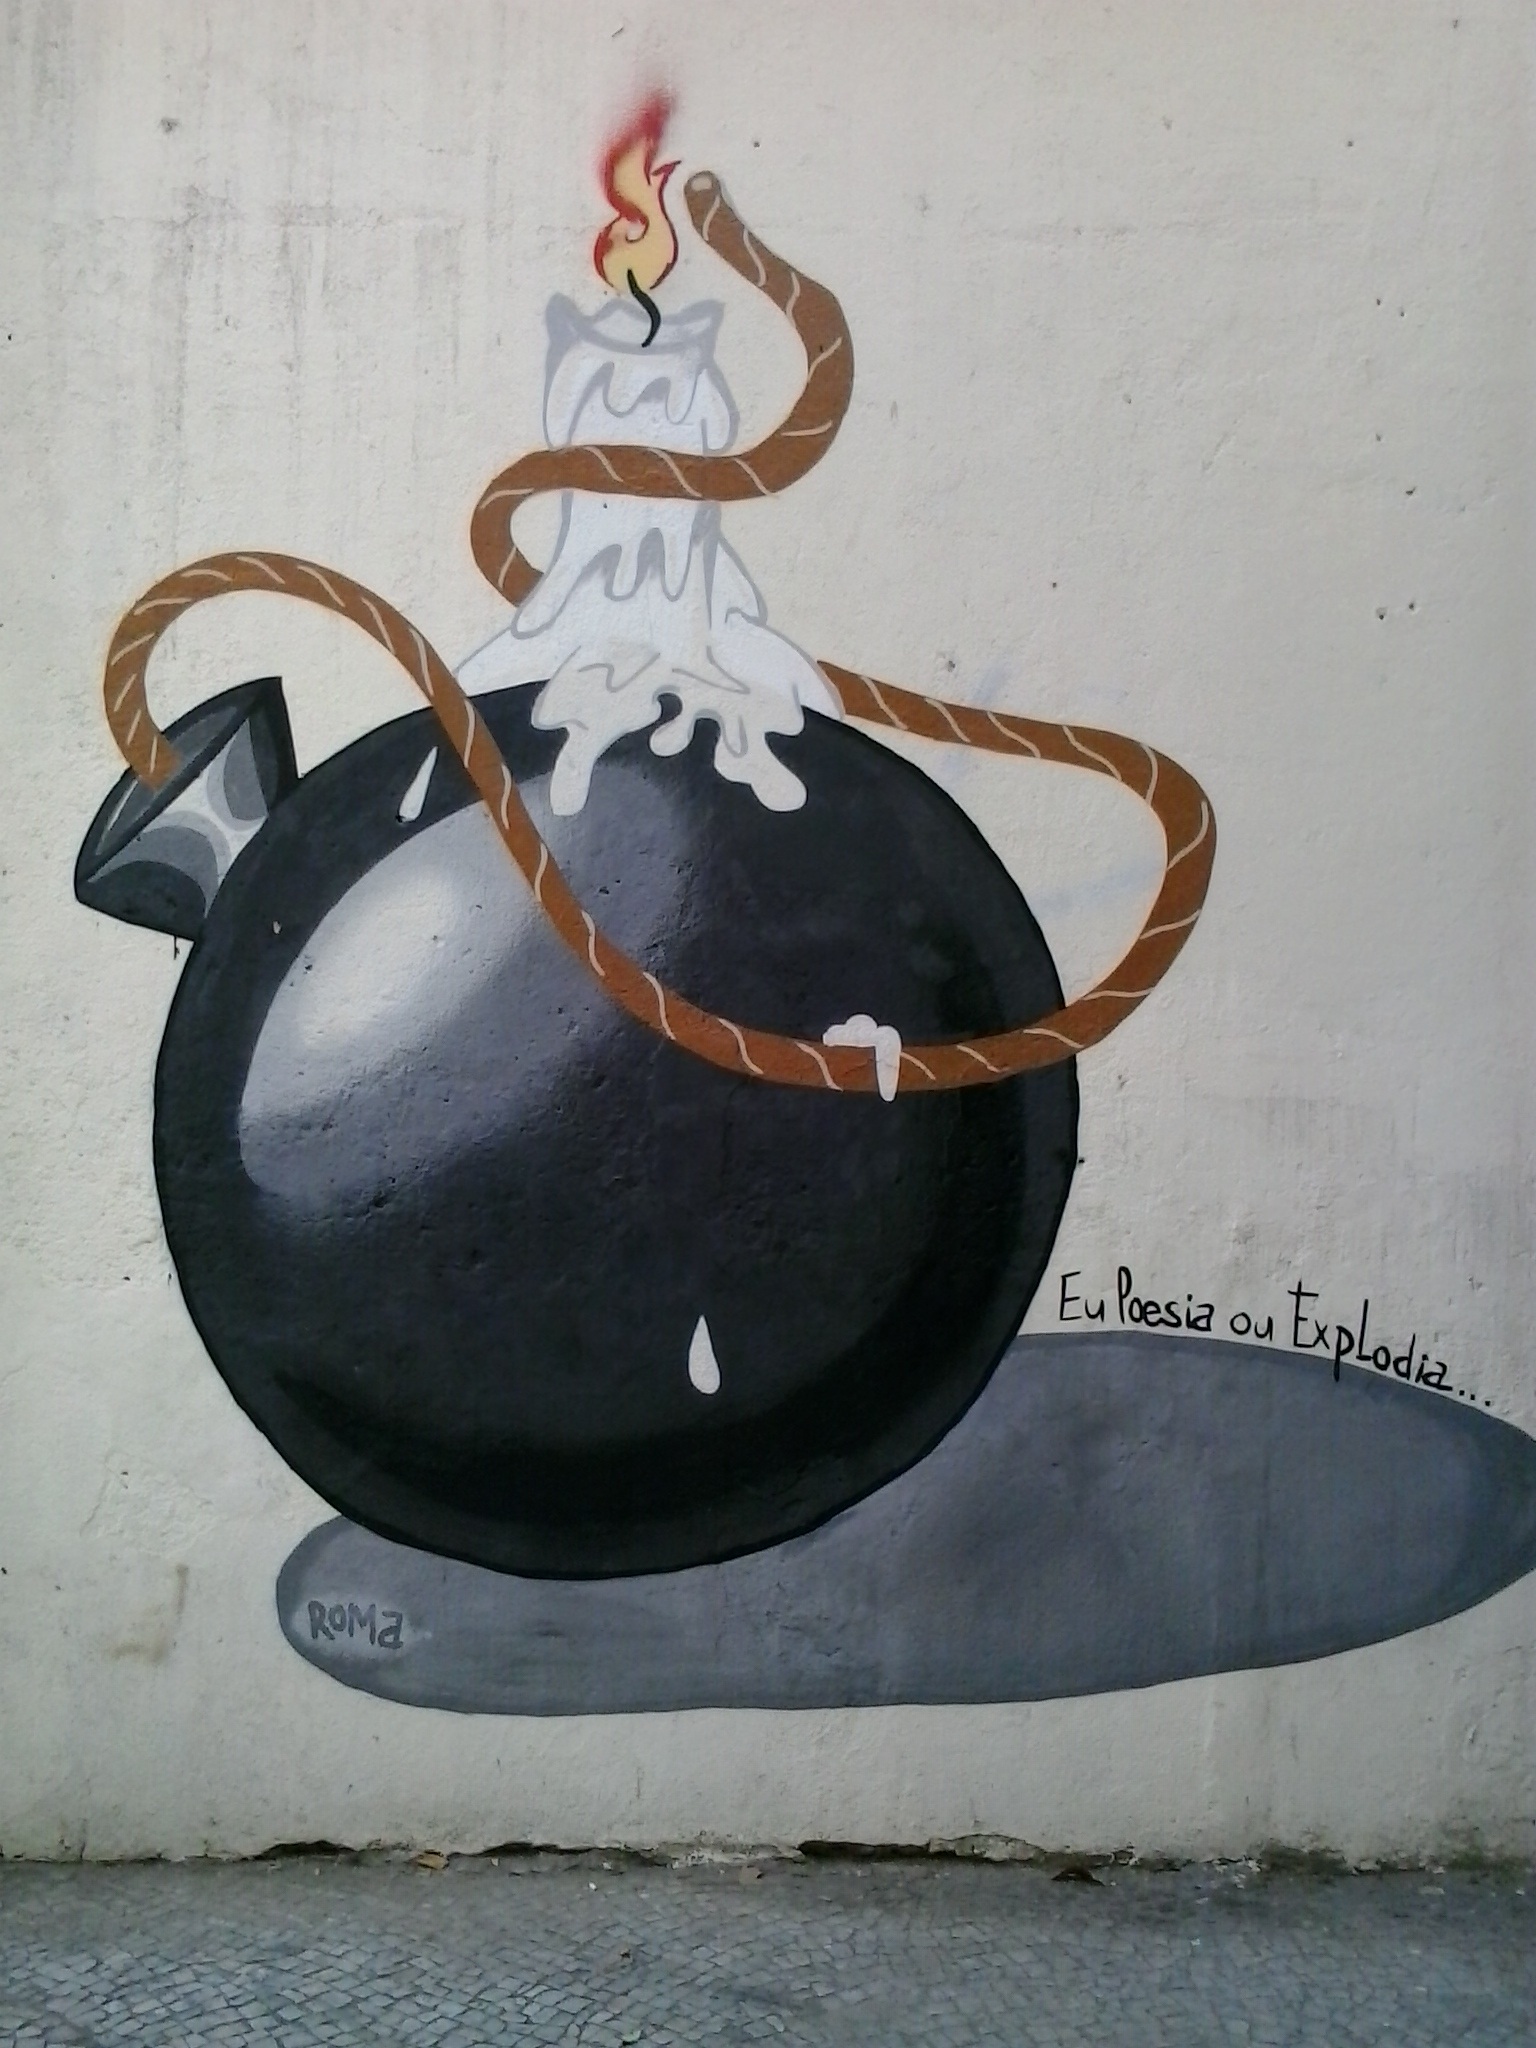
ceramic, graffiti, painting, urban art, art, bomb, dishware